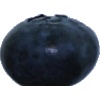
Label: Blueberry 1